Robert E. Lee

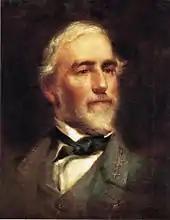
"Robert E. Lee", oil on canvas, Edward Caledon Bruce, 1865. Virginia Historical Society

After the war, Lee was not arrested or punished (although he was indicted), but he did lose the right to vote as well as some property. Lee's prewar family home, the Custis-Lee Mansion, was seized by Union forces during the war and turned into Arlington National Cemetery, and his family was not compensated until more than a decade after his death.